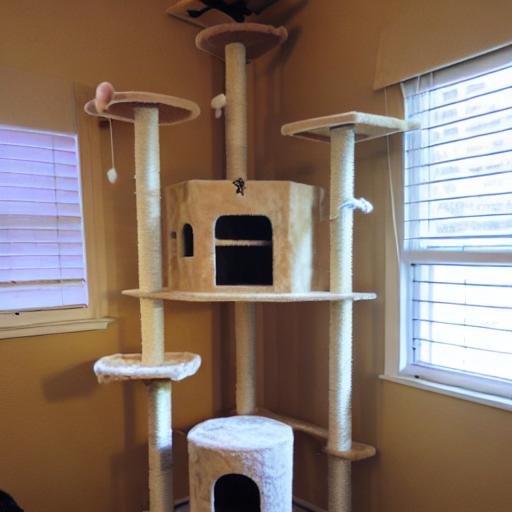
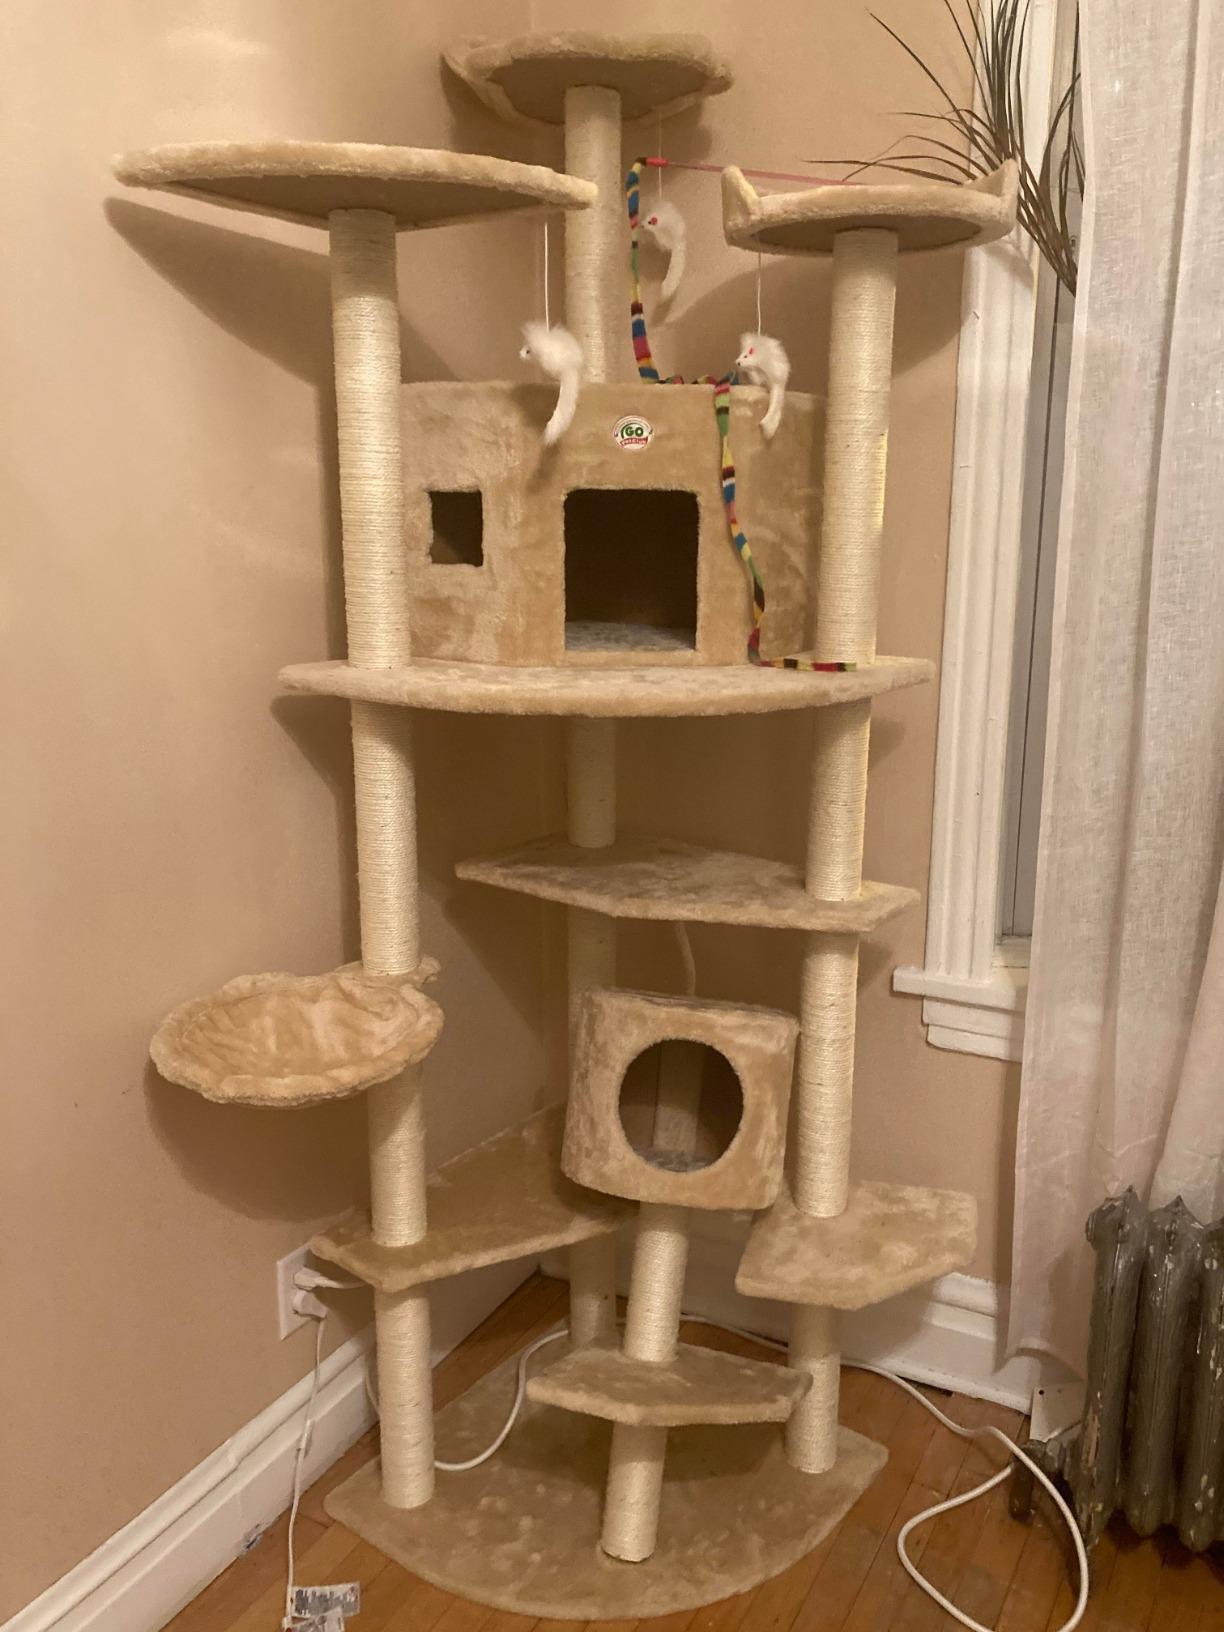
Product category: items_cat tree
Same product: no